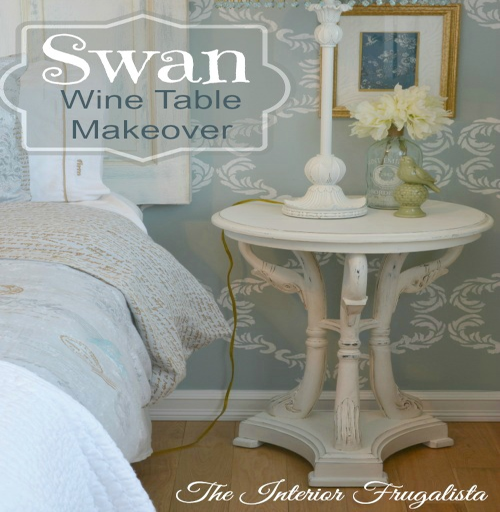
person moved from the bedroom to the living room